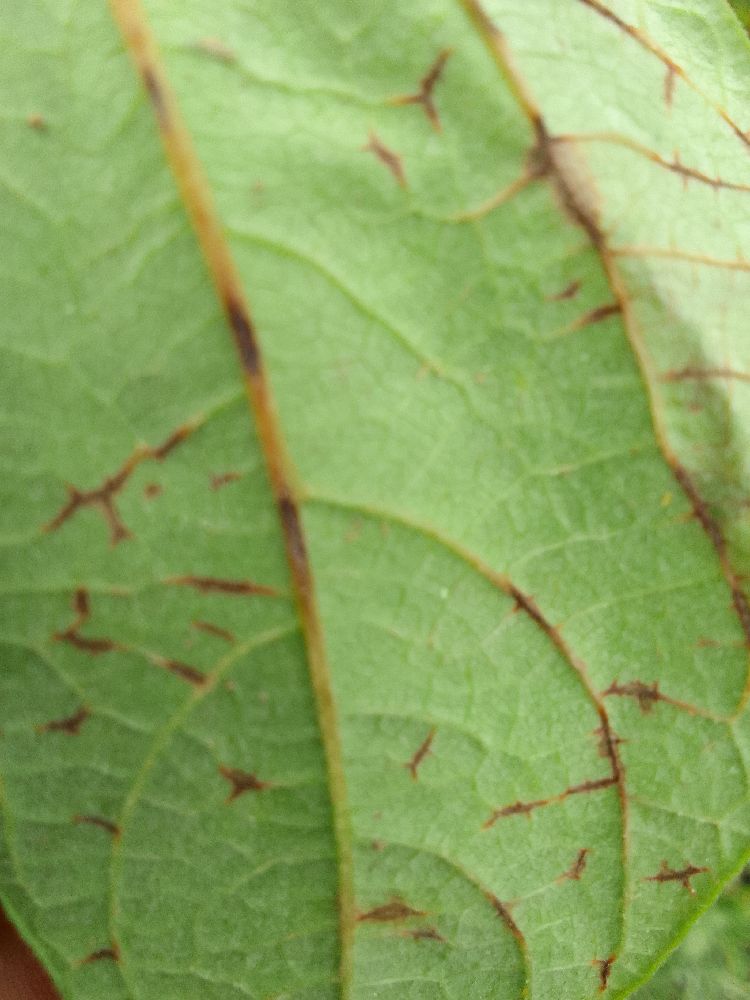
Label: anthracnose